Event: Nepal Earthquake
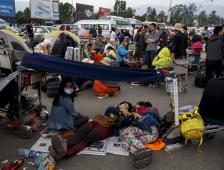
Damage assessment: damage